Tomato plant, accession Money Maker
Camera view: tilt-top (135 deg); turntable rotation: 60 degrees
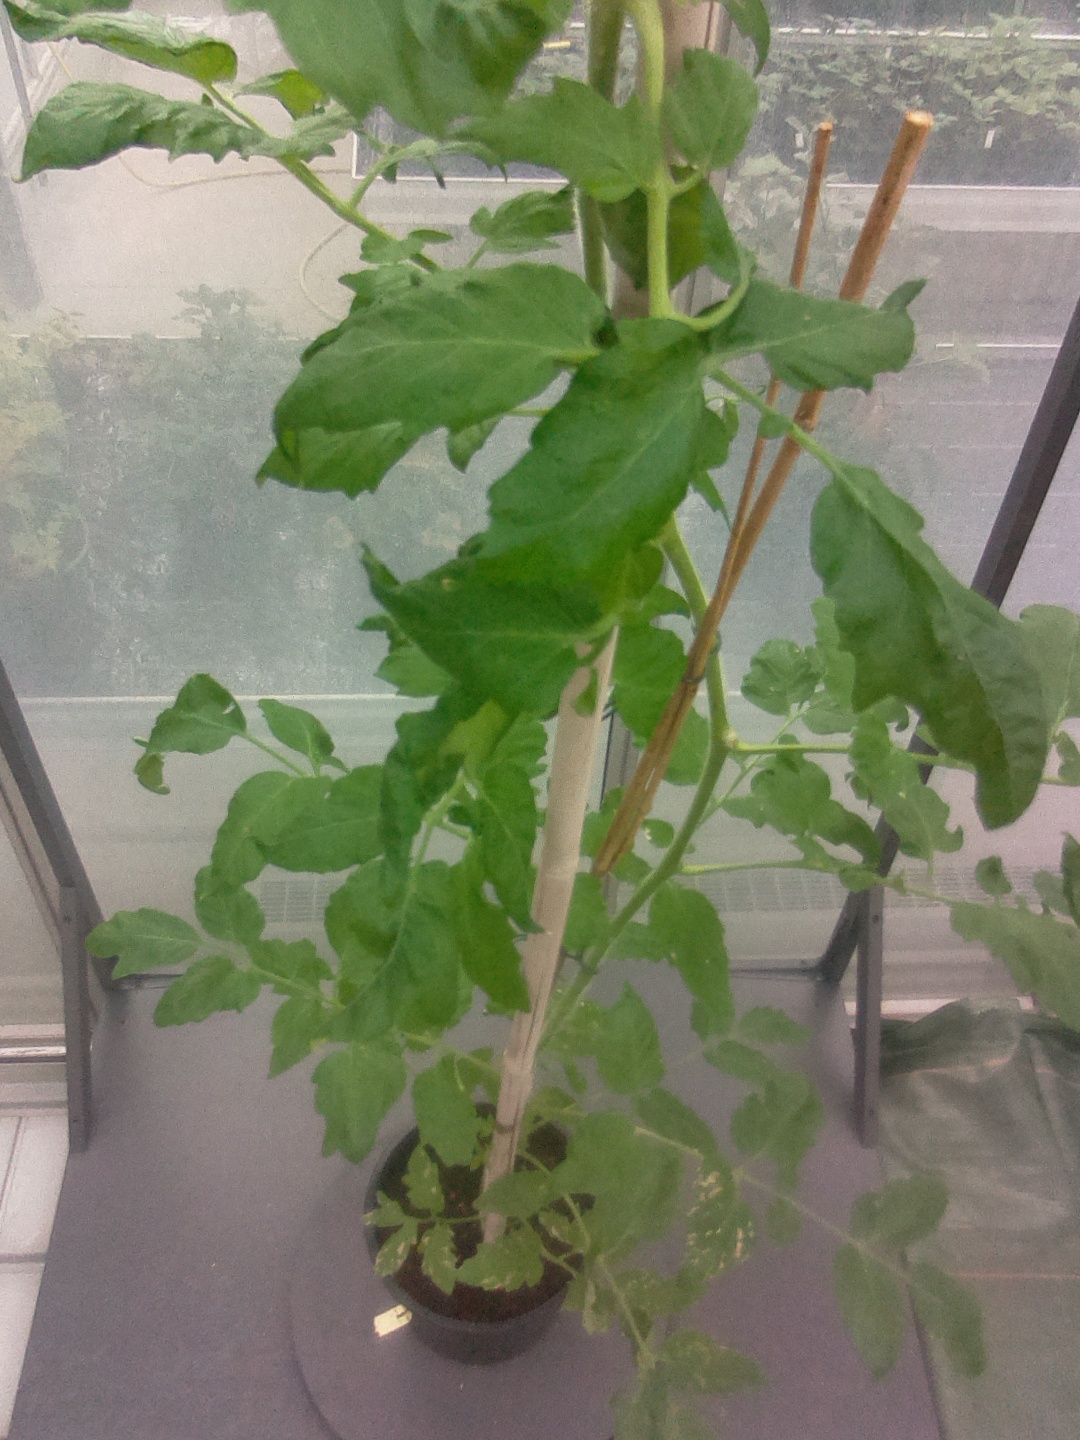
BBCH growth stage 65: Full flowering, 50%-60% of flowers open, first petals falling